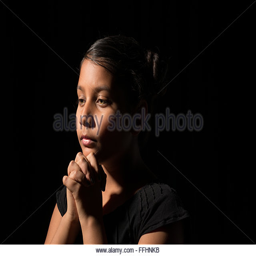
girl on a black background with hands clasped as if in prayer